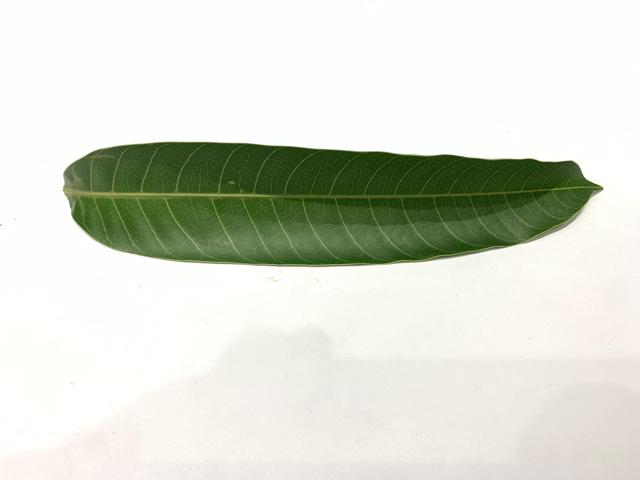
Mango leaf variety: Fazli